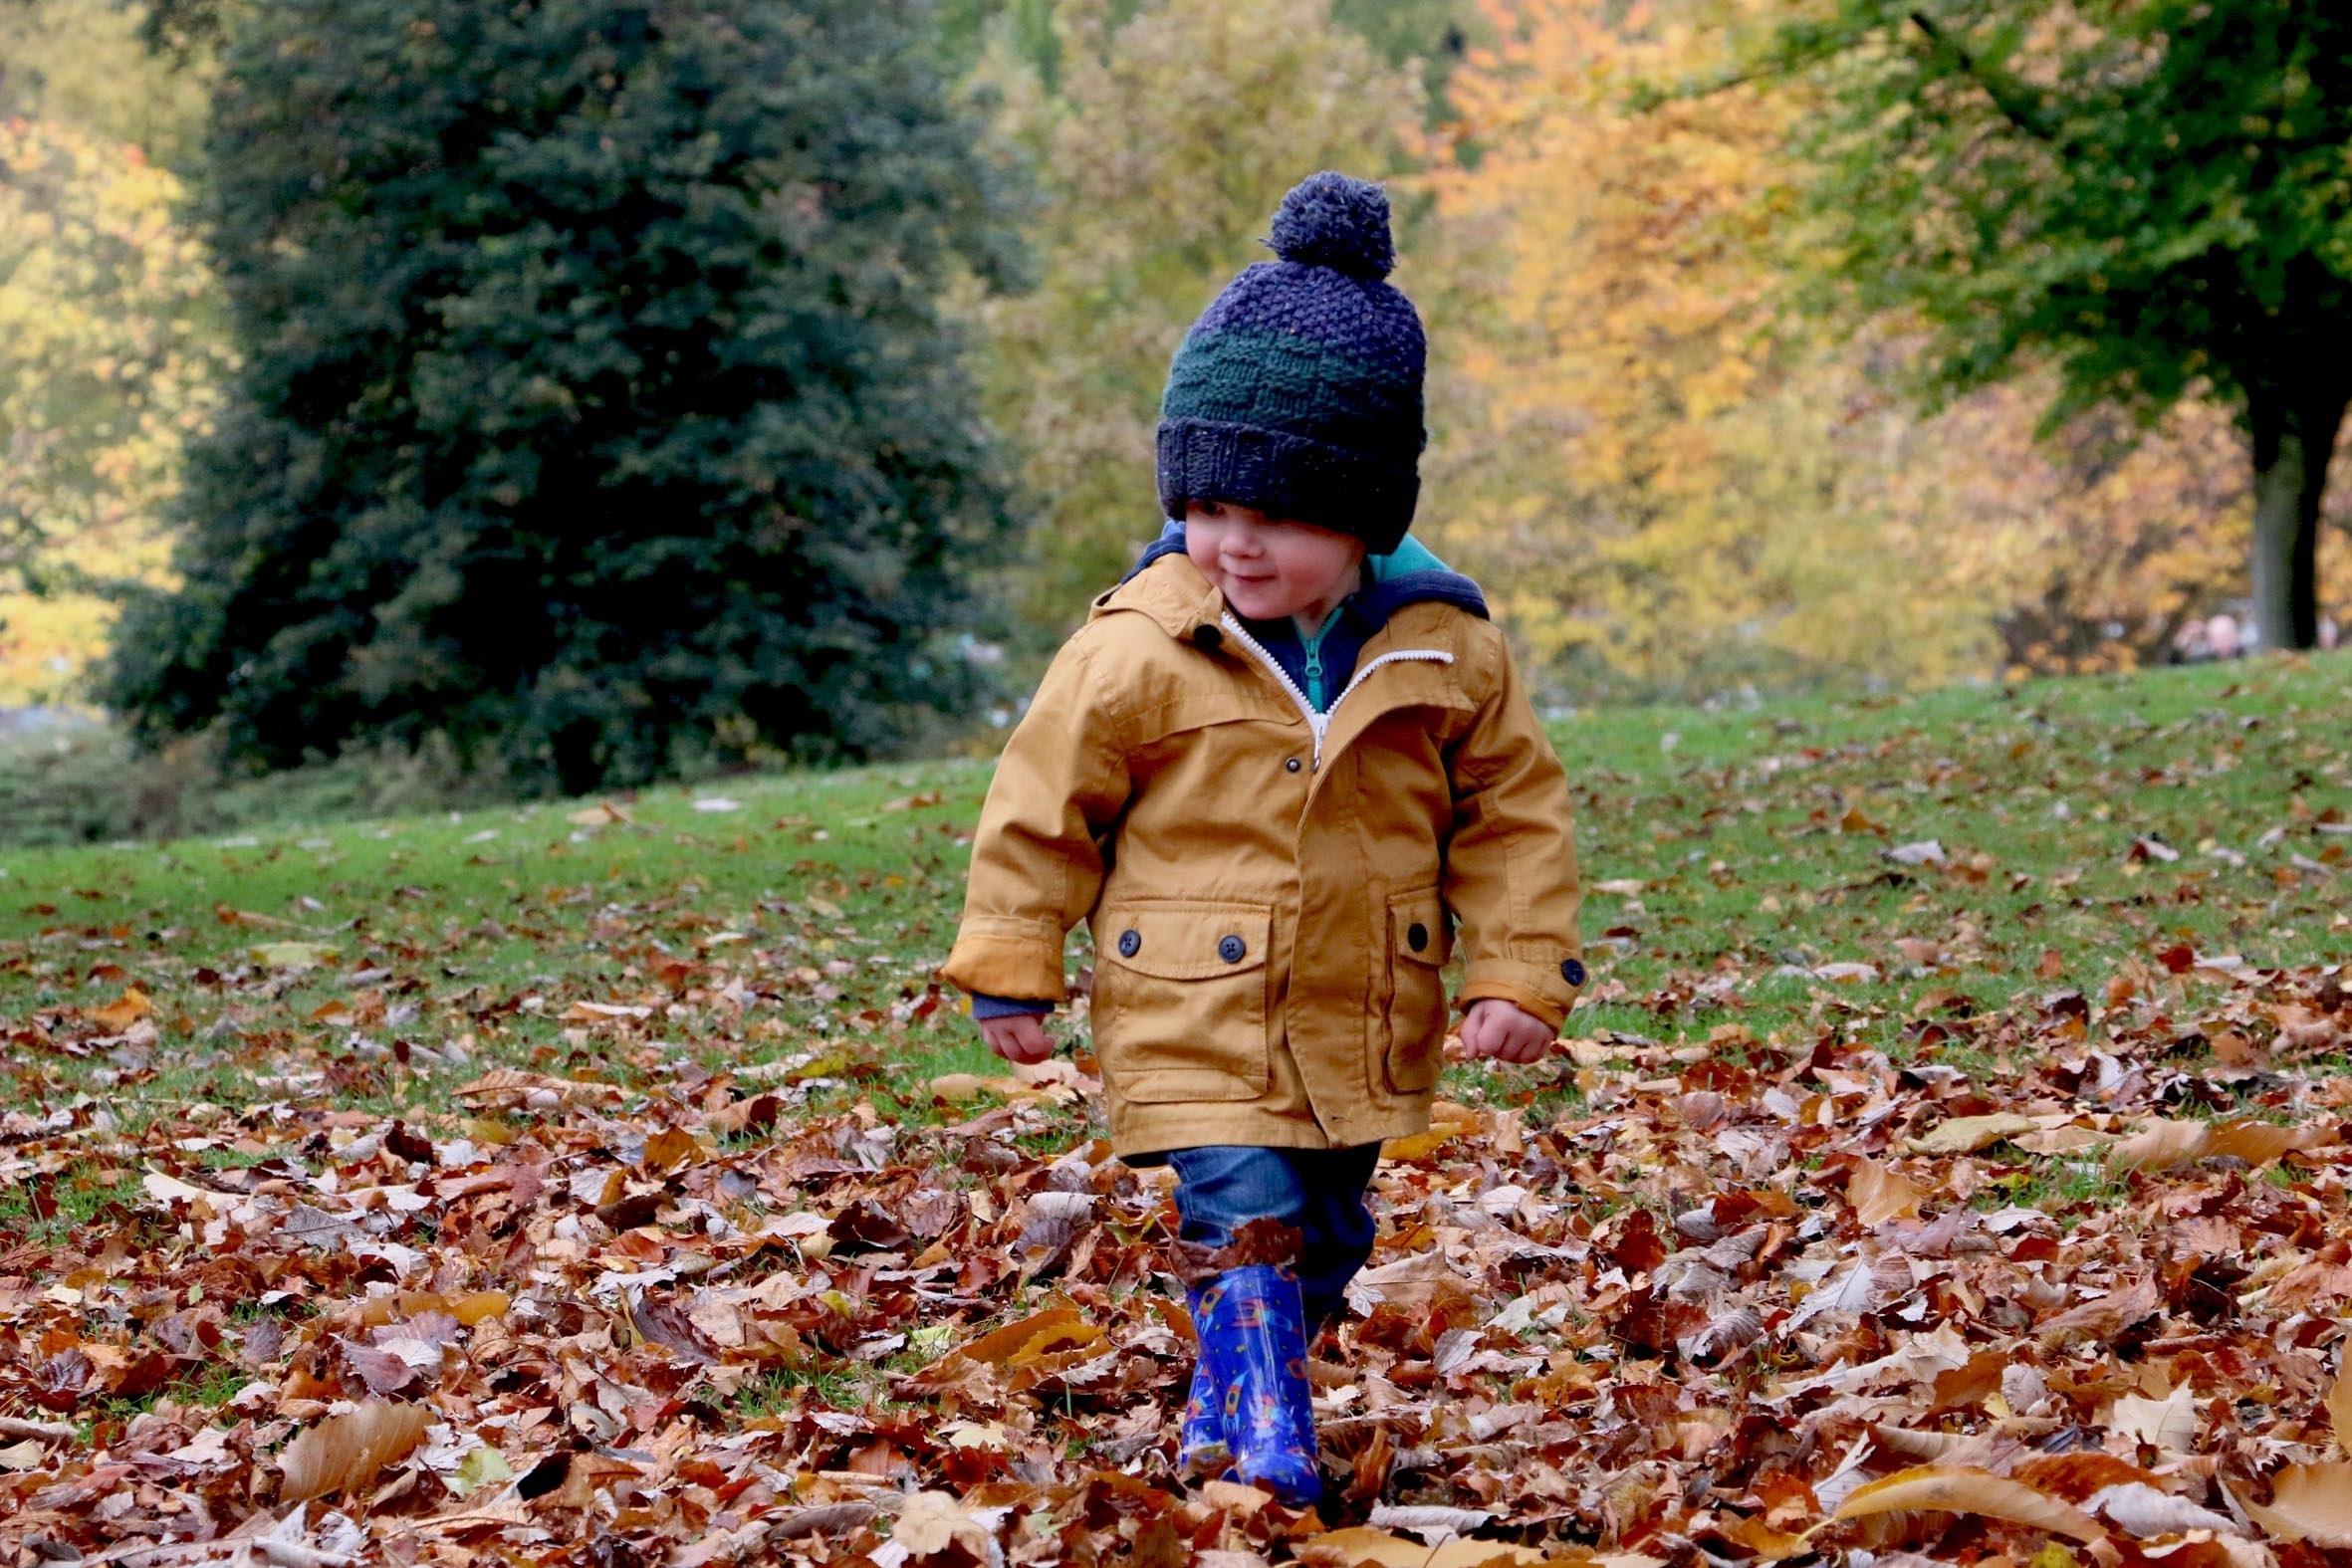
forest, outdoor, walking, people, leaf, fall, kid, cute, young, autumn, child, playing, childhood, season, smiling, preschooler, cheerful, fun, happy, little, funny, joy, kindergarten, adorable, happy kid